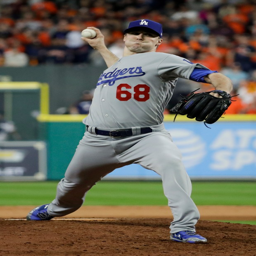
person throws against sports team during the seventh inning of game .